Scotland in the Early Middle Ages

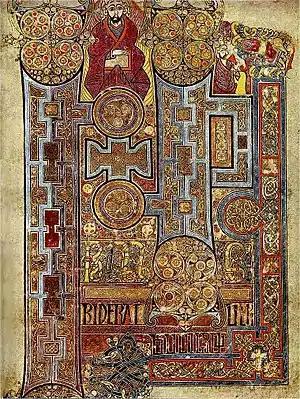
Opening page from the Gospel of John from the Book of Kells

Insular art, or Hiberno-Saxon art, is the name given to the common style produced in Scotland, Britain and Anglo-Saxon England from the 7th century, with the combining of Celtic and Anglo-Saxon forms. Surviving examples of Insular art are found in metalwork, carving, but mainly in illuminated manuscripts. Surfaces are highly decorated with intricate patterning, with no attempt to give an impression of depth, volume or recession. The best examples include the Book of Kells, Lindisfarne Gospels, Book of Durrow. Carpet pages are a characteristic feature of Insular manuscripts, although historiated initials (an Insular invention), canon tables and figurative miniatures, especially Evangelist portraits, are also common. The finest era of the style was brought to an end by the disruption to monastic centres and aristocratic life of the Viking raids in the late 8th century. The influence of Insular art affected all subsequent European medieval art, especially in the decorative elements of Romanesque and Gothic manuscripts.